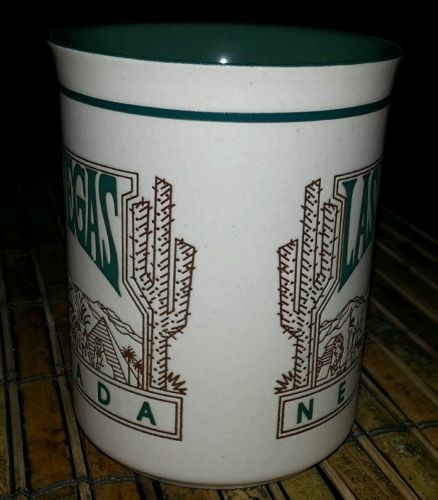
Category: mug